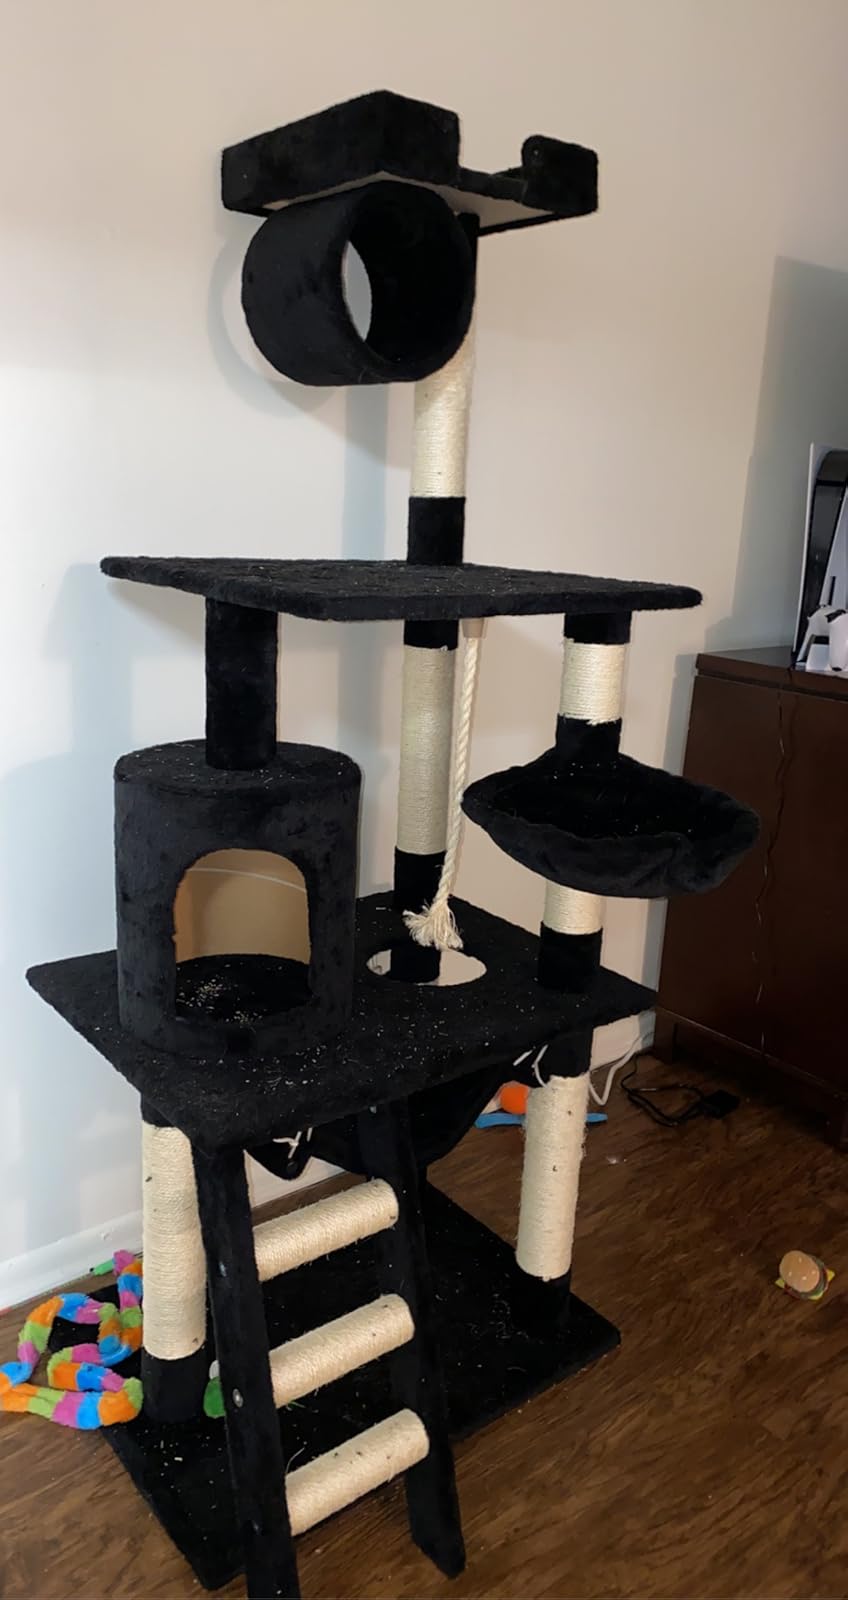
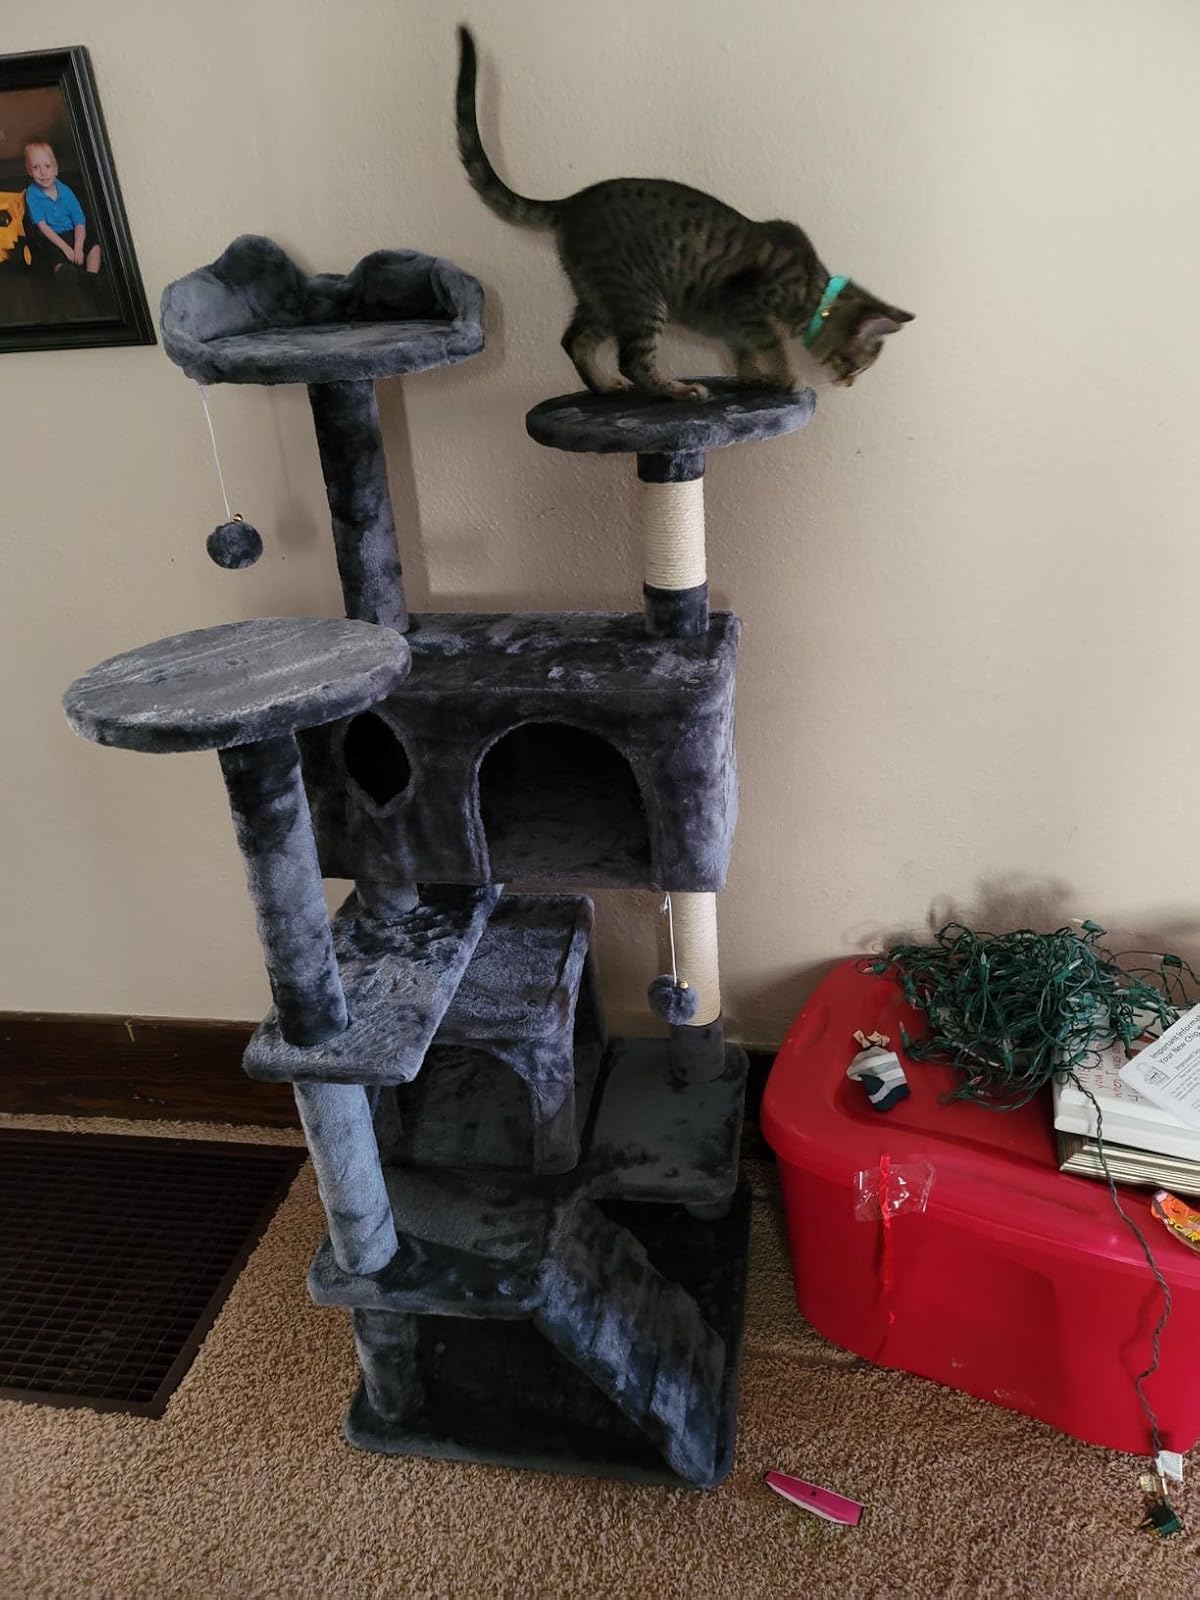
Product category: items_cat tree
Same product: no